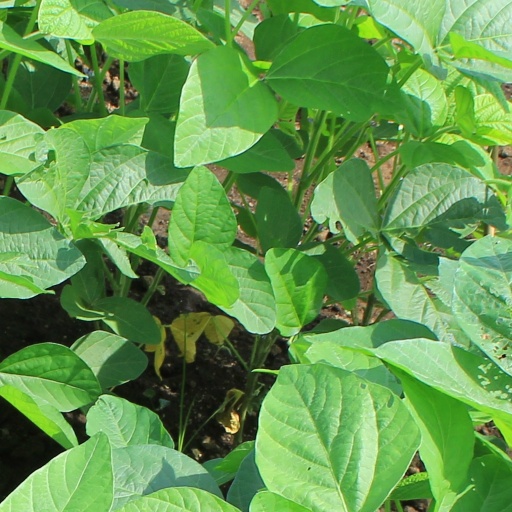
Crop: soybean